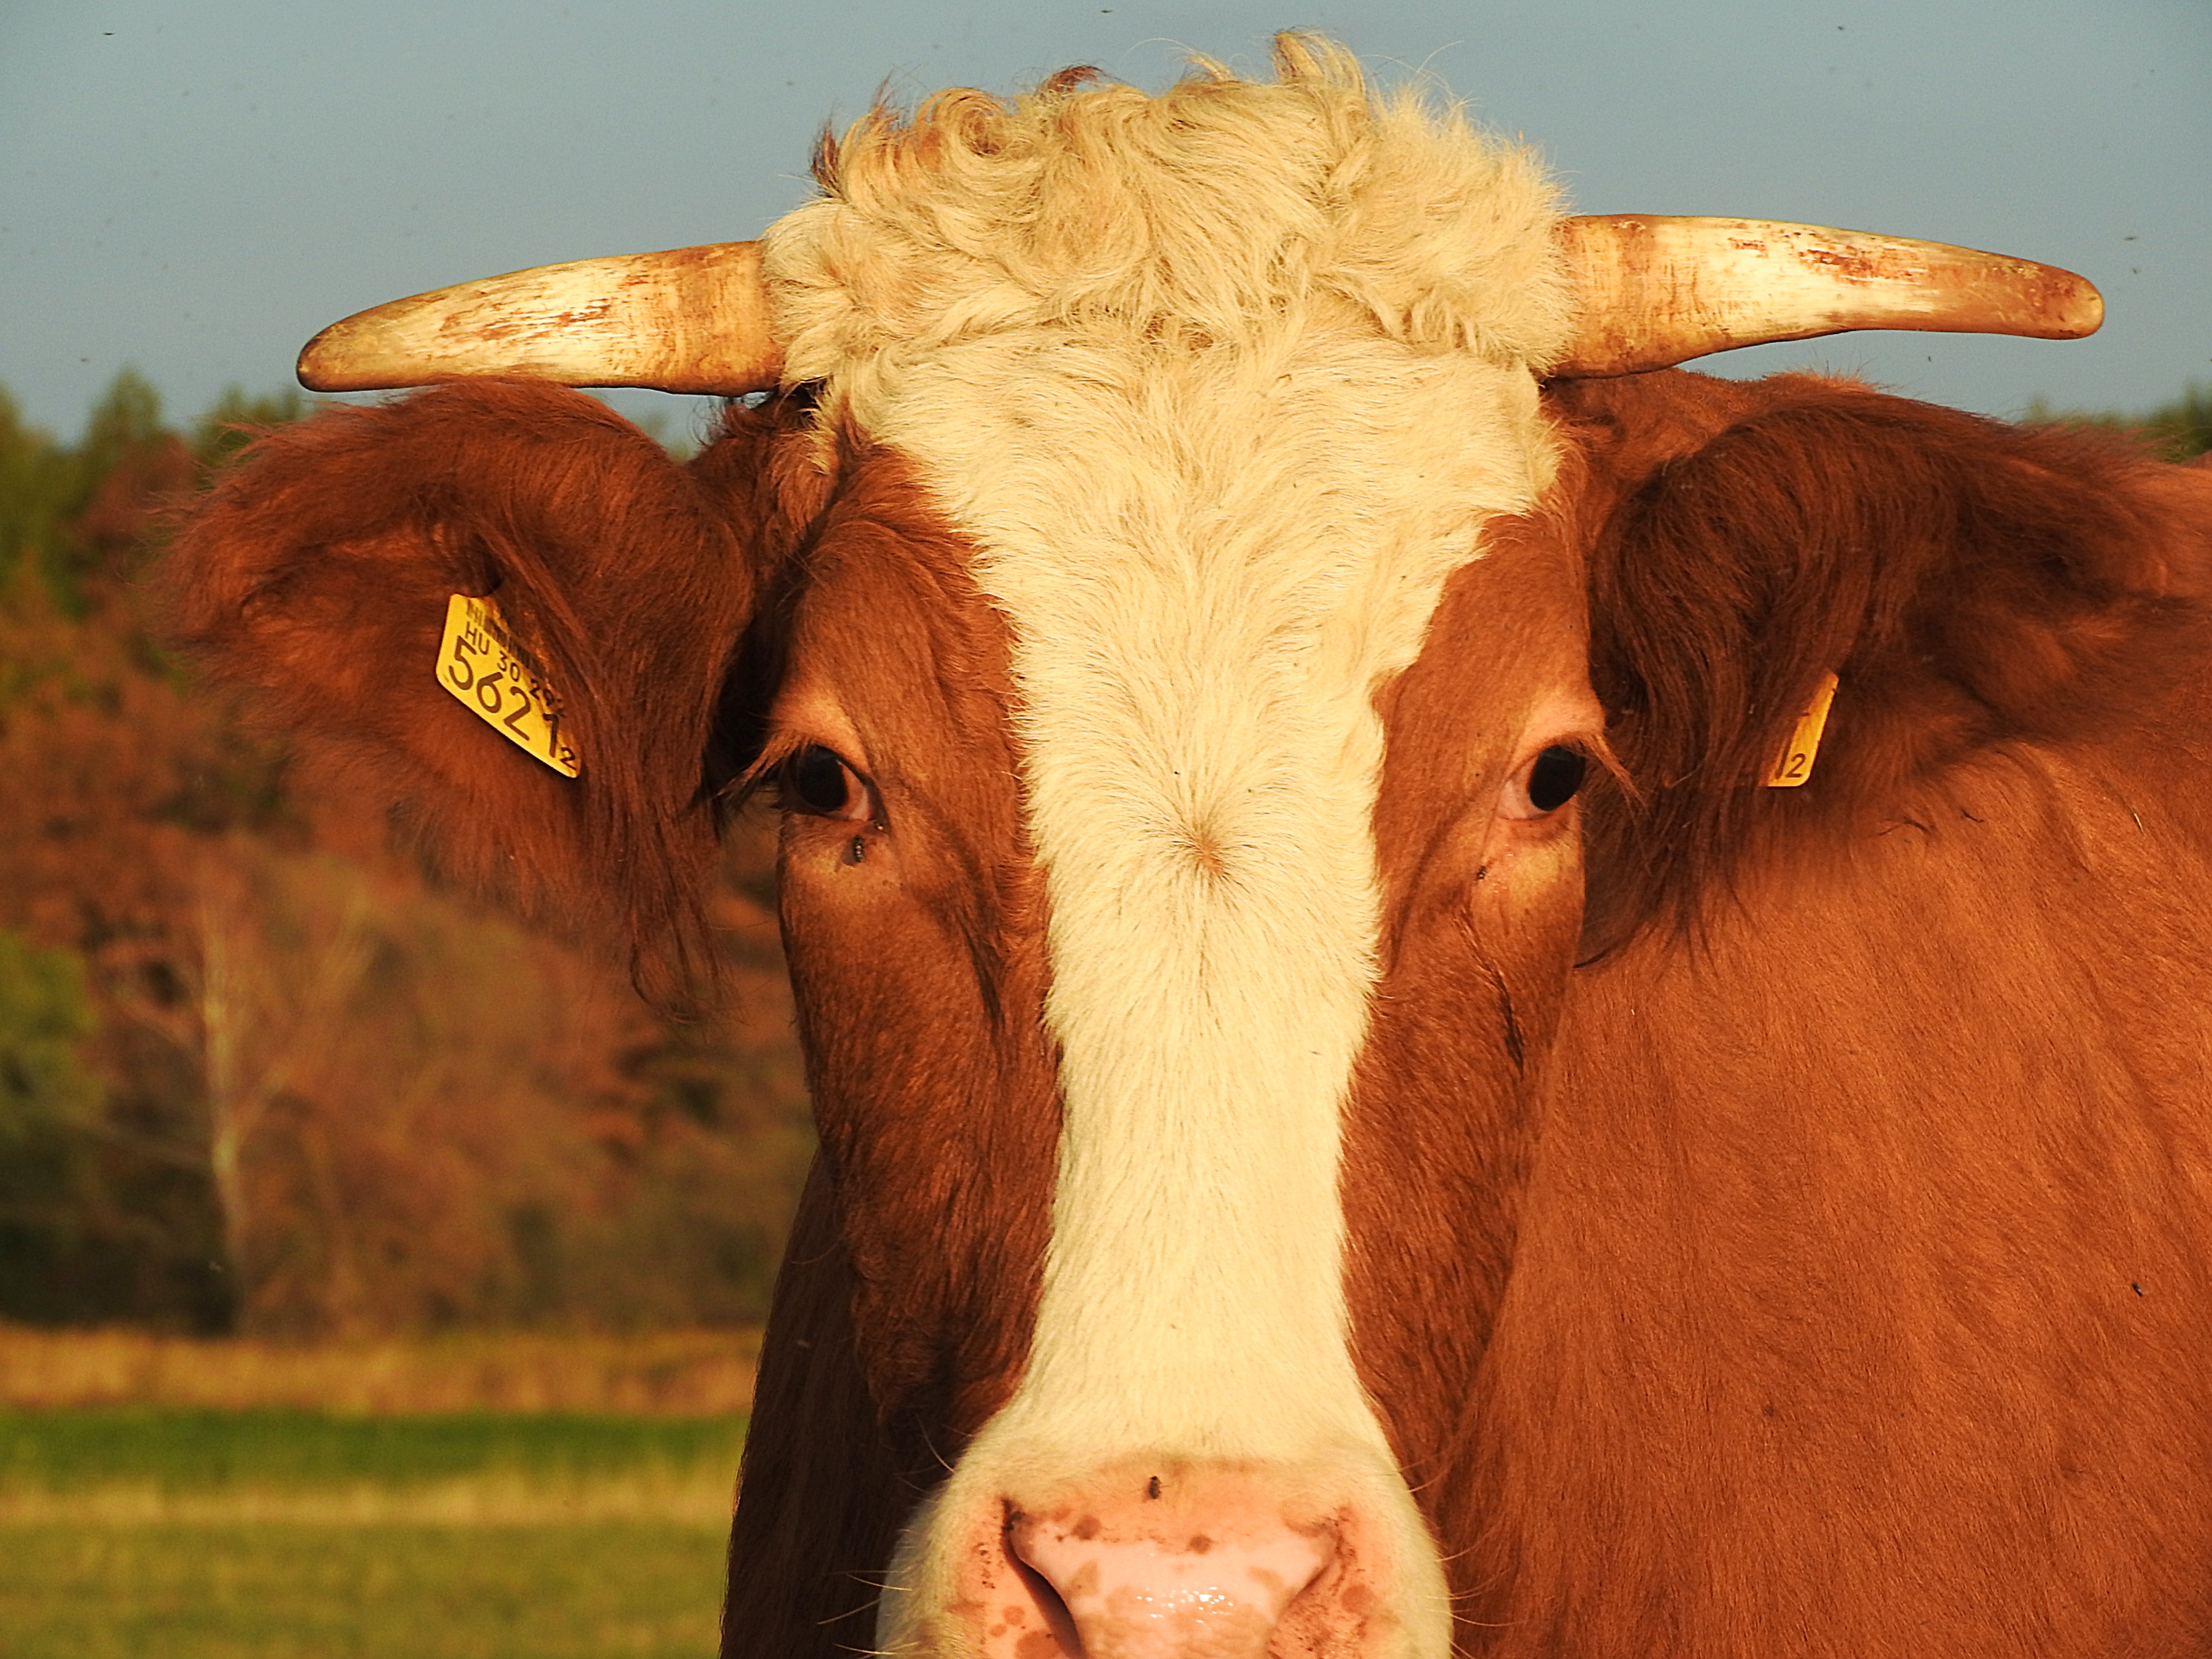
field, horn, cow, pasture, grazing, livestock, mammal, agriculture, beef, fauna, close up, bull, vertebrate, simmental cattle, dairy cow, cattle like mammal, cow goat family, texas longhorn